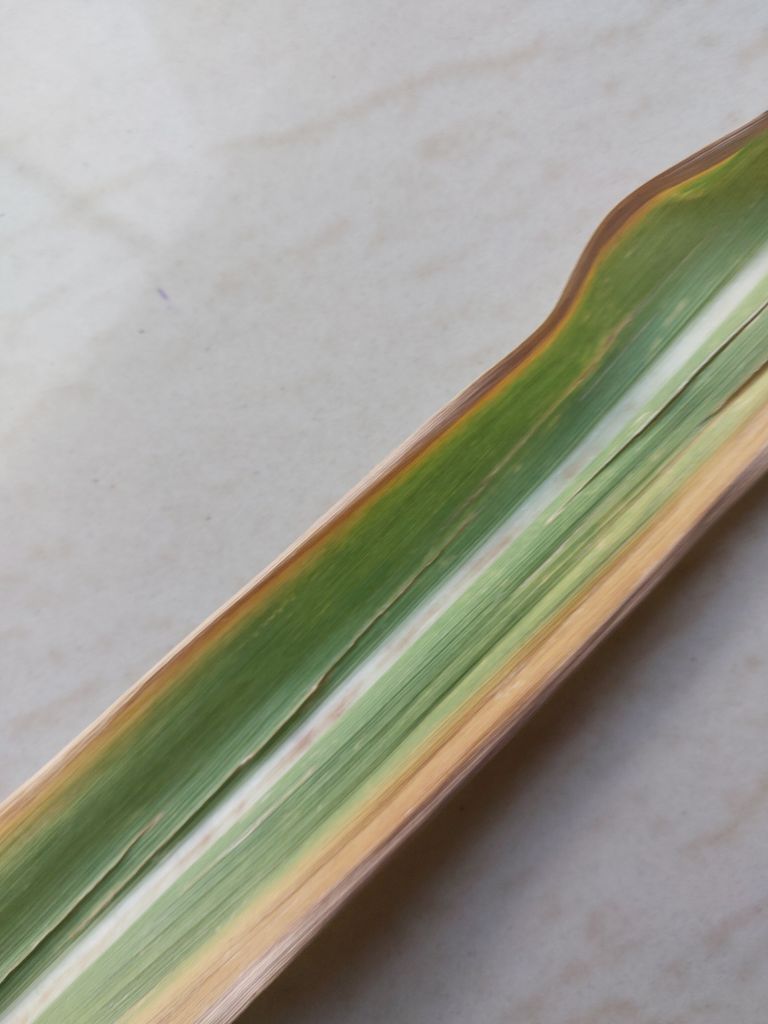
Label: Yellow Leaf